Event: Nepal Earthquake
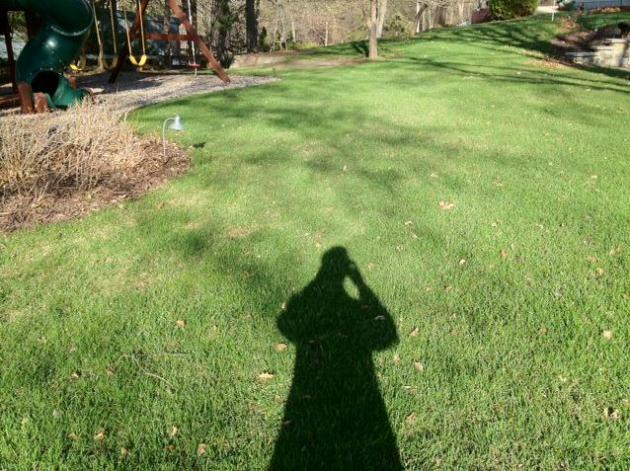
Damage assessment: no_damage